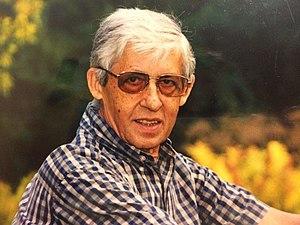
Marek Stachowski est un compositeur polonais, théoricien de la musique et